Coyrière

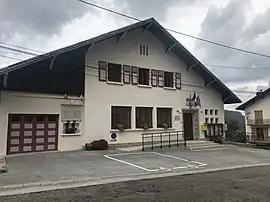
The town hall in Coyrière

Coyrière is a commune in the Jura department in Bourgogne-Franche-Comté in eastern France.